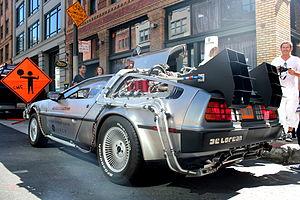
Cette liste non exhaustive concerne les objets, lieux imaginaires ou magiques inventés par la fiction, appartenant au domaine du merveilleux ou du fantastique, présents en littérature, à la télévision ou au cinéma.
La DeLorean DMC-12 est une automobile construite par DeLorean Motor Company, entre 1981 et 1983.
La DeLorean DMC-12 est une automobile construite par DeLorean Motor Company, entre 1981 et 1983.
Ready Player One ou Player One au Québec est un film de science-fiction américain coproduit et réalisé par Steven Spielberg, sorti en 2018. Il s’agit de l'adaptation du roman Player One d'Ernest Cline, paru en 2011.
La DeLorean est une automobile de fiction, une machine à voyager dans le temps popularisée par la trilogie cinématographique Retour vers le futur.
Retour vers le futur 2 est un film américain de science-fiction réalisé par Robert Zemeckis et sorti en 1989, sur un scénario coécrit avec Bob Gale. C'est la suite du film Retour vers le futur et le deuxième épisode de la trilogie Retour vers le futur.